Lamborghini Murciélago

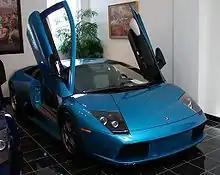
Lamborghini Murciélago 40th Anniversary Edition

In 2003, Lamborghini celebrated its 40th anniversary by introducing a limited production run of fifty 40th-Anniversary Edition Murciélagos. Enhancements over the standard car included a limited-edition blue body color that was called "Verde Artemis", carbon-fibre exterior detailing, upgraded wheels, a revamped exhaust system, and a numbered plaque on the inside of the rear window. The interior also featured unique leather trim.